Luka (Prague Metro)

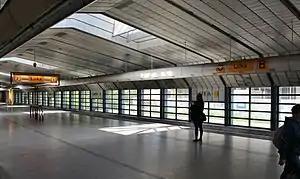

Luka is a Prague Metro station on Line B. The station was opened on 11 November 1994 as part of the extension of Line B from Nové Butovice to Zličín. It is located on Mukařovského street in the suburb of Stodůlky.